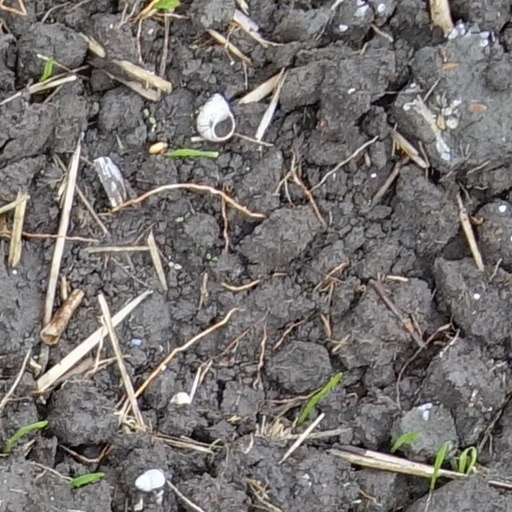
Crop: wheat